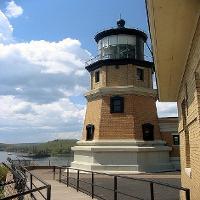
Weather: sun or clear